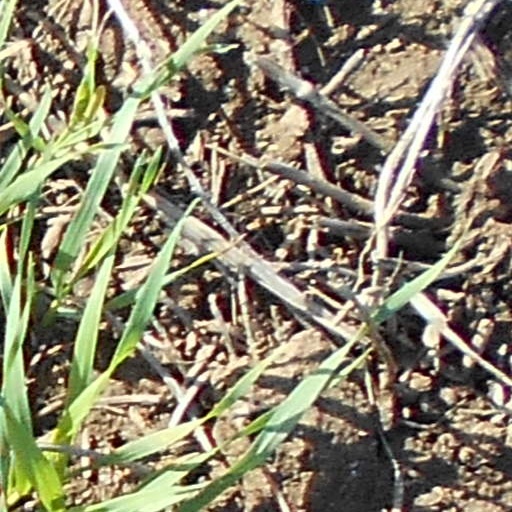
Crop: wheat